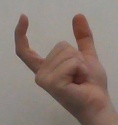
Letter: nun